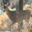
Label: deer